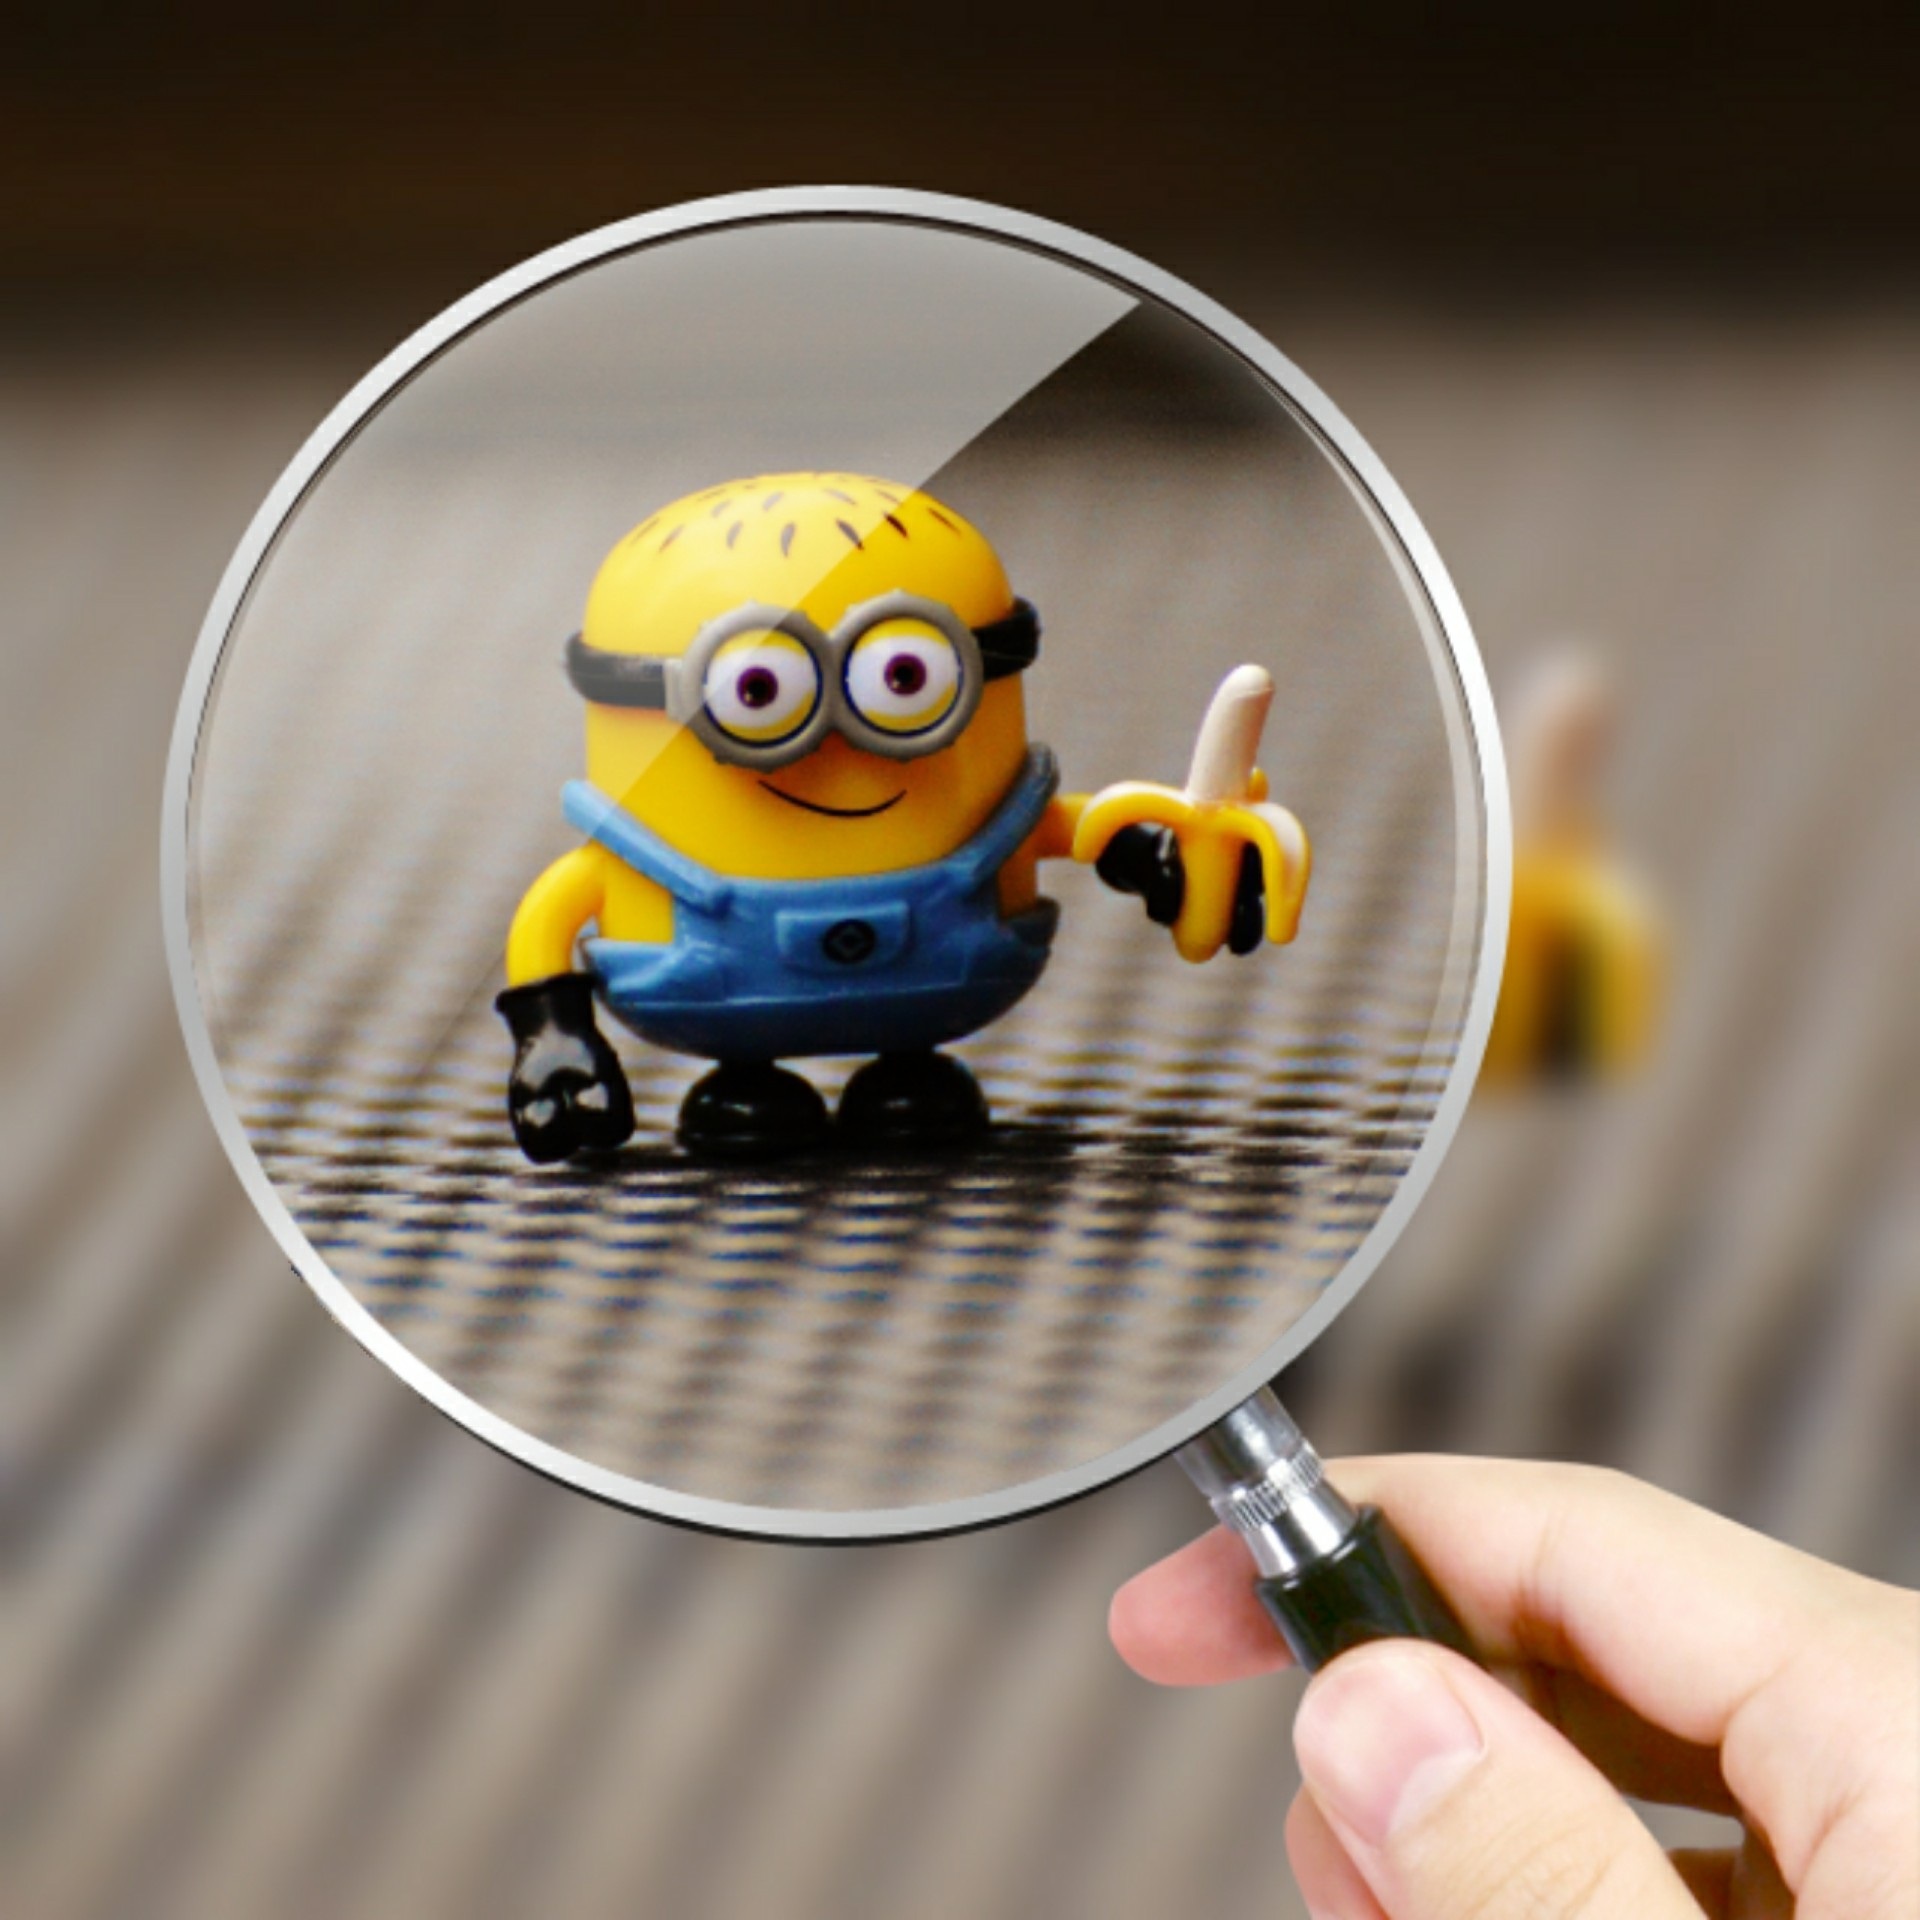
fruit, cute, yellow, banana, healthy, eat, toy, magnifying glass, children, figure, toys, funny, minion